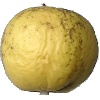
Label: golden_apple